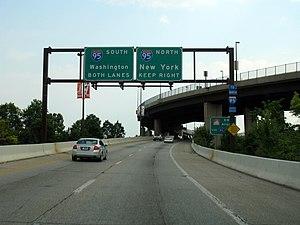
L'Interstate 95 dans le Maryland constitue un segment de l'interstate 95, l'autoroute majeure de la côte est des États-Unis. Elle relie notamment, sur plus de 3000 kilomètres, les villes de Miami, Washington, Baltimore, Philadelphie, New York et Boston.